Helene Nomsa Brath

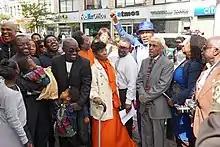
Helene Nomsa Brathwaite Street Naming

Helene Nomsa Brath is a mother, wife, community organizer, education activist, education reformer, educator, public speaker, and artist. She was married to and worked with her husband Elombe Brath for over 50 years. In the 1960s she was a Grandassa model. They were both pioneers in Black Arts Movement and the Black is beautiful movement in the 1960s. Nomsa was one of the founding members of the Grandassa Models.